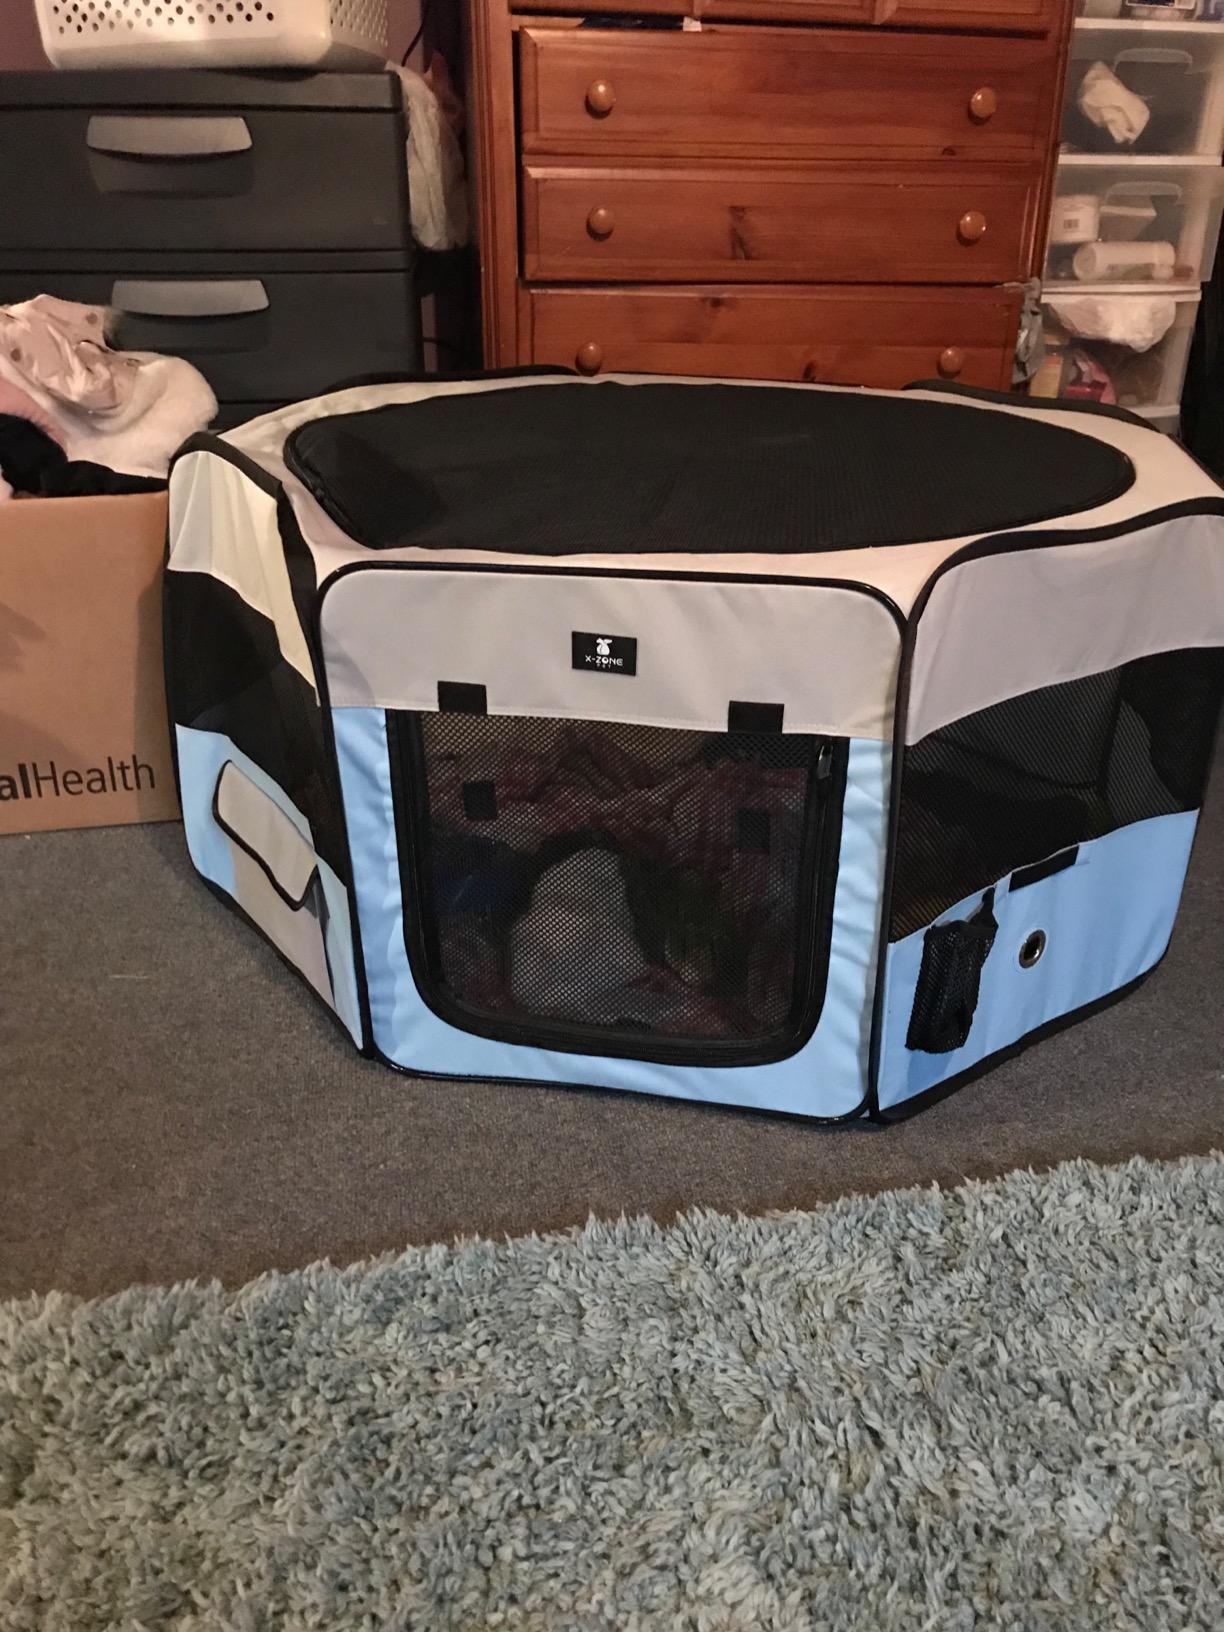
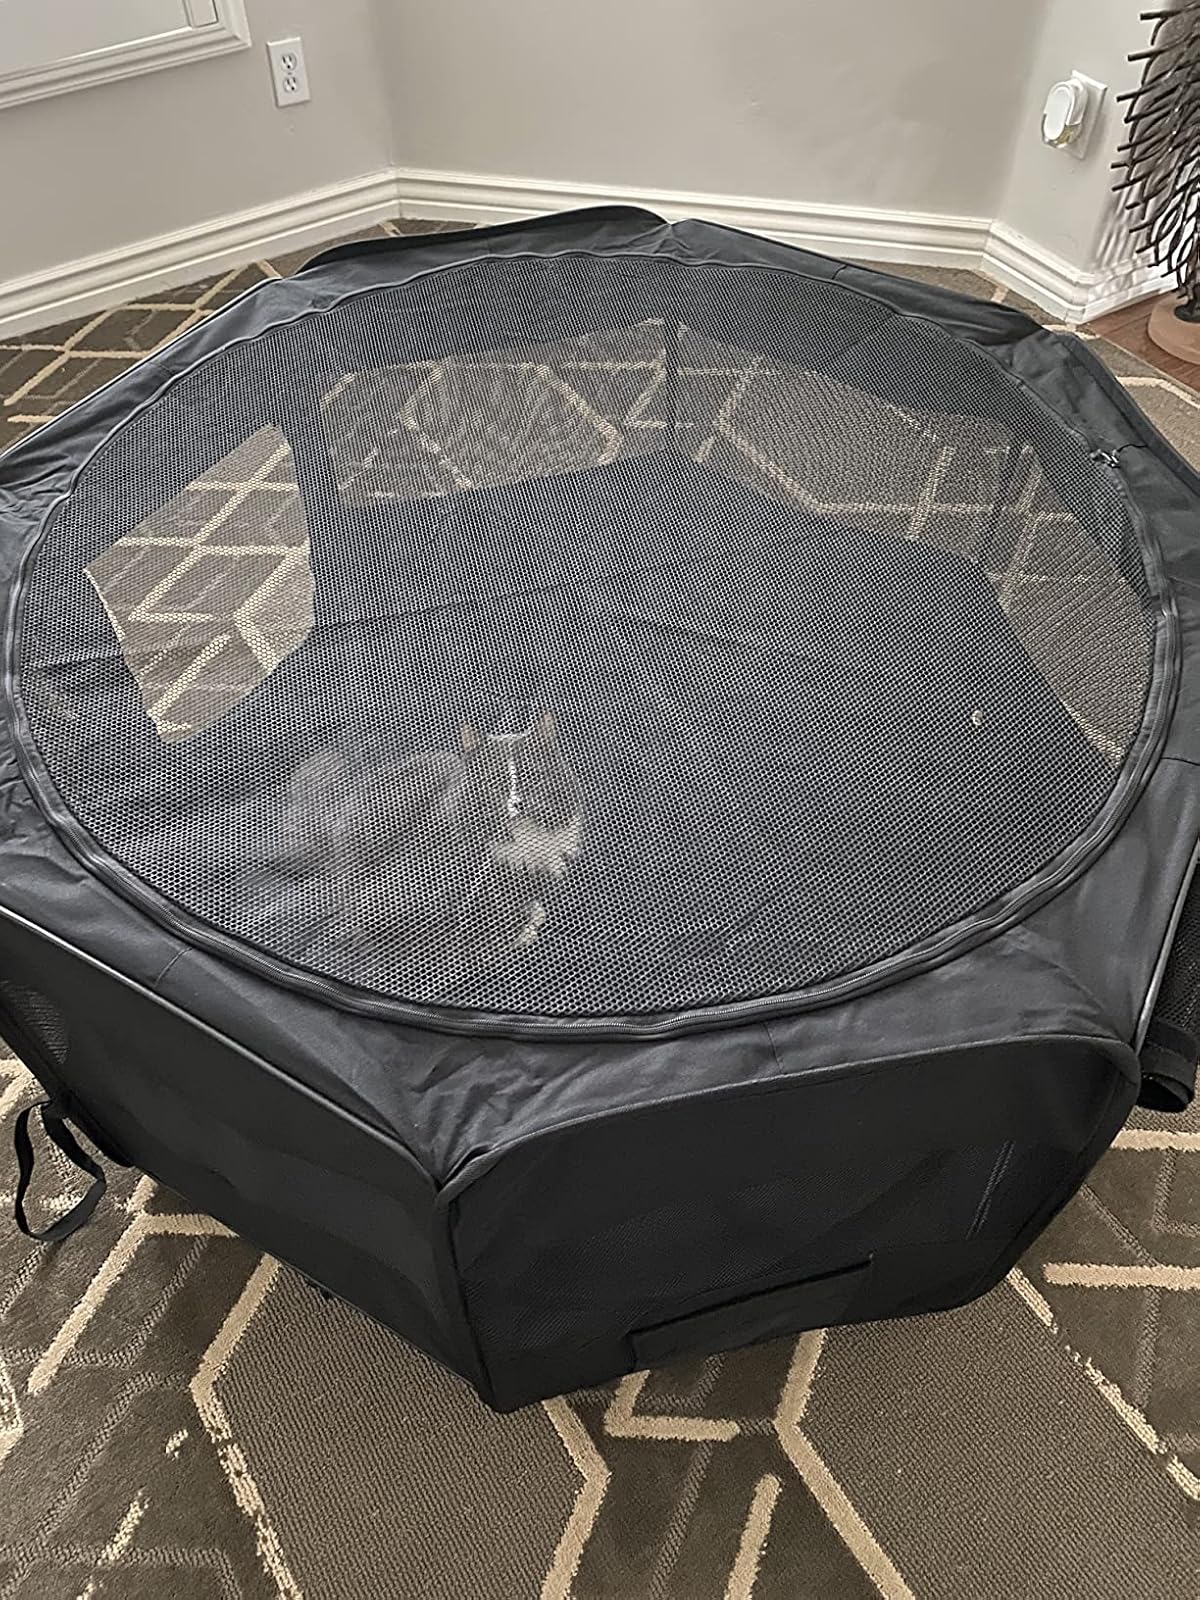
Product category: items_kennel
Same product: no